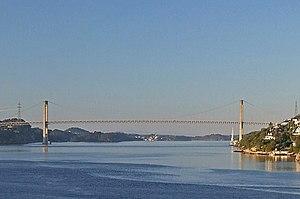
Le pont de Sotra entre le continent et l'île de Litlesotra dans le comté de Hordaland, près de Bergen en Norvège. Vue depuis le nord